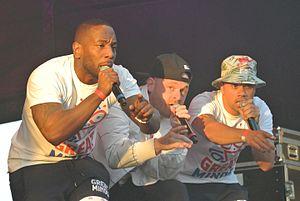
Le hip-hop néerlandais, ou fréquemment appelé Nederhop, désigne la culture et le mouvement associé au hip-hop aux Pays-Bas, inspiré par le hip-hop américain. Le style musical est principalement rappé en néerlandais. Le style émerge à la fin des années 1980 lorsque le rappeur Def P, du groupe de rap Osdorp Posse, d'Amsterdam, a traduit les textes de l'anglais au néerlandais de la base du rap.